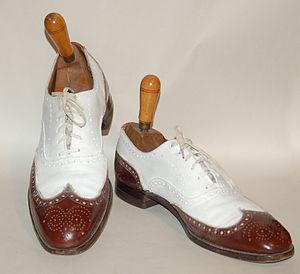
L'empeigne est la partie supérieure d'une chaussure qui va du cou-de-pied jusqu'à la pointe de la chaussure. Recouvrant la partie antérieure du pied, elle comprend « la claque » et le bout du pied. Cette partie n'existe pas lorsque les lanières tiennent le rôle d'empeigne, comme dans les sandales.